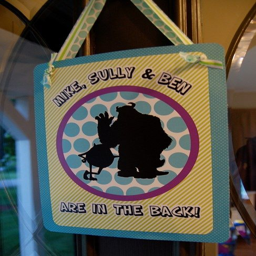
person are in the back .